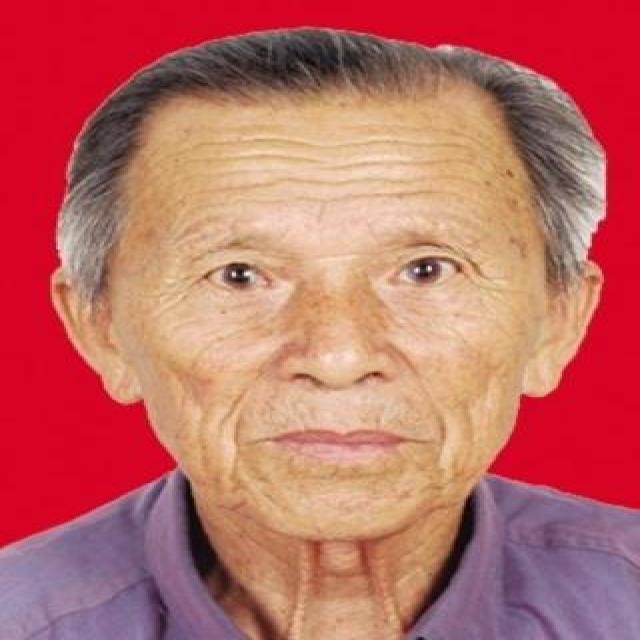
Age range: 65+